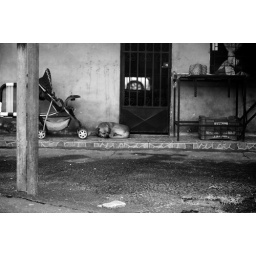
Some weird dog in front of a house